Answer in natural language. How many Paintings are visible in the scene? Choose between the following options: 2, 2, 3, 4 or 0
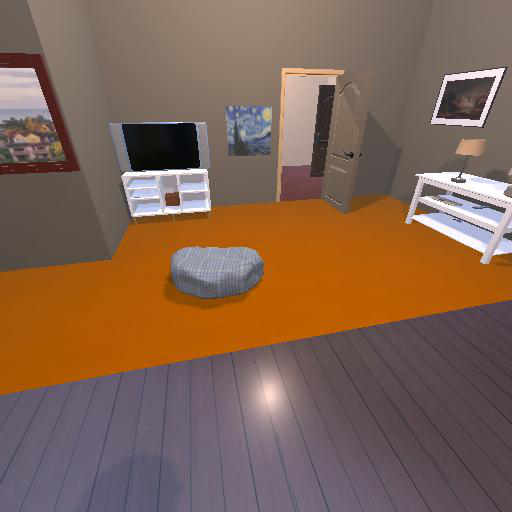
<answer>2</answer>